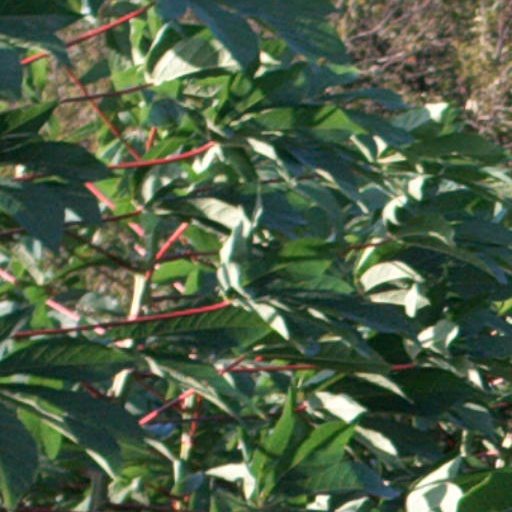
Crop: cassava